Josepha Newcomb Whitney

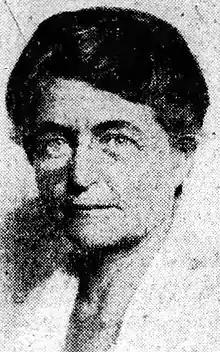
Josepha Whitney, from a 1922 newspaper.

Josepha Newcomb Whitney (September 27, 1871 – January 29, 1957) was an American clubwoman, pacifist, suffragist, and politician.